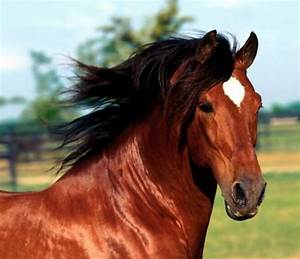
Label: horse